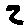
Label: 2